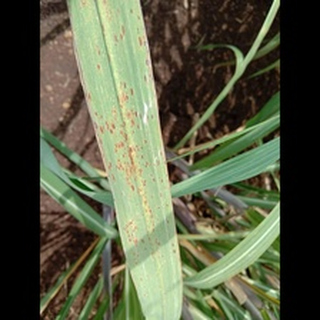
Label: sugarcane_rust